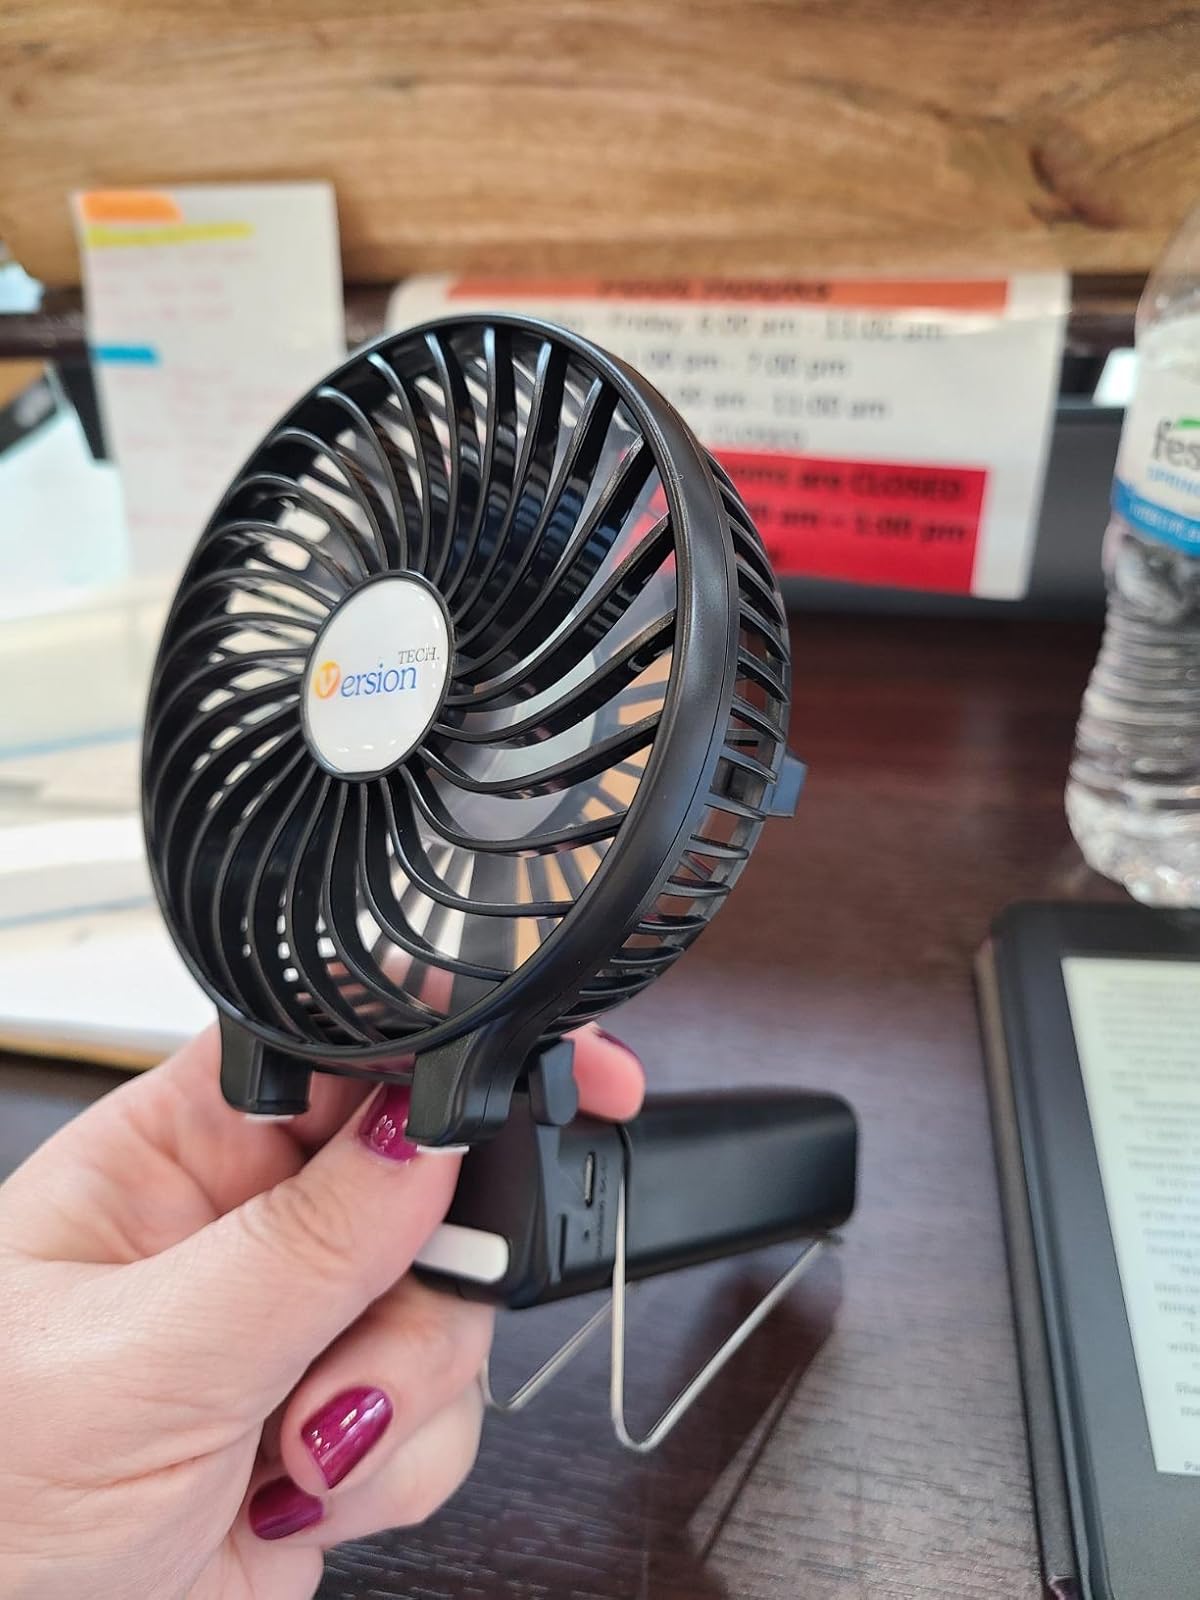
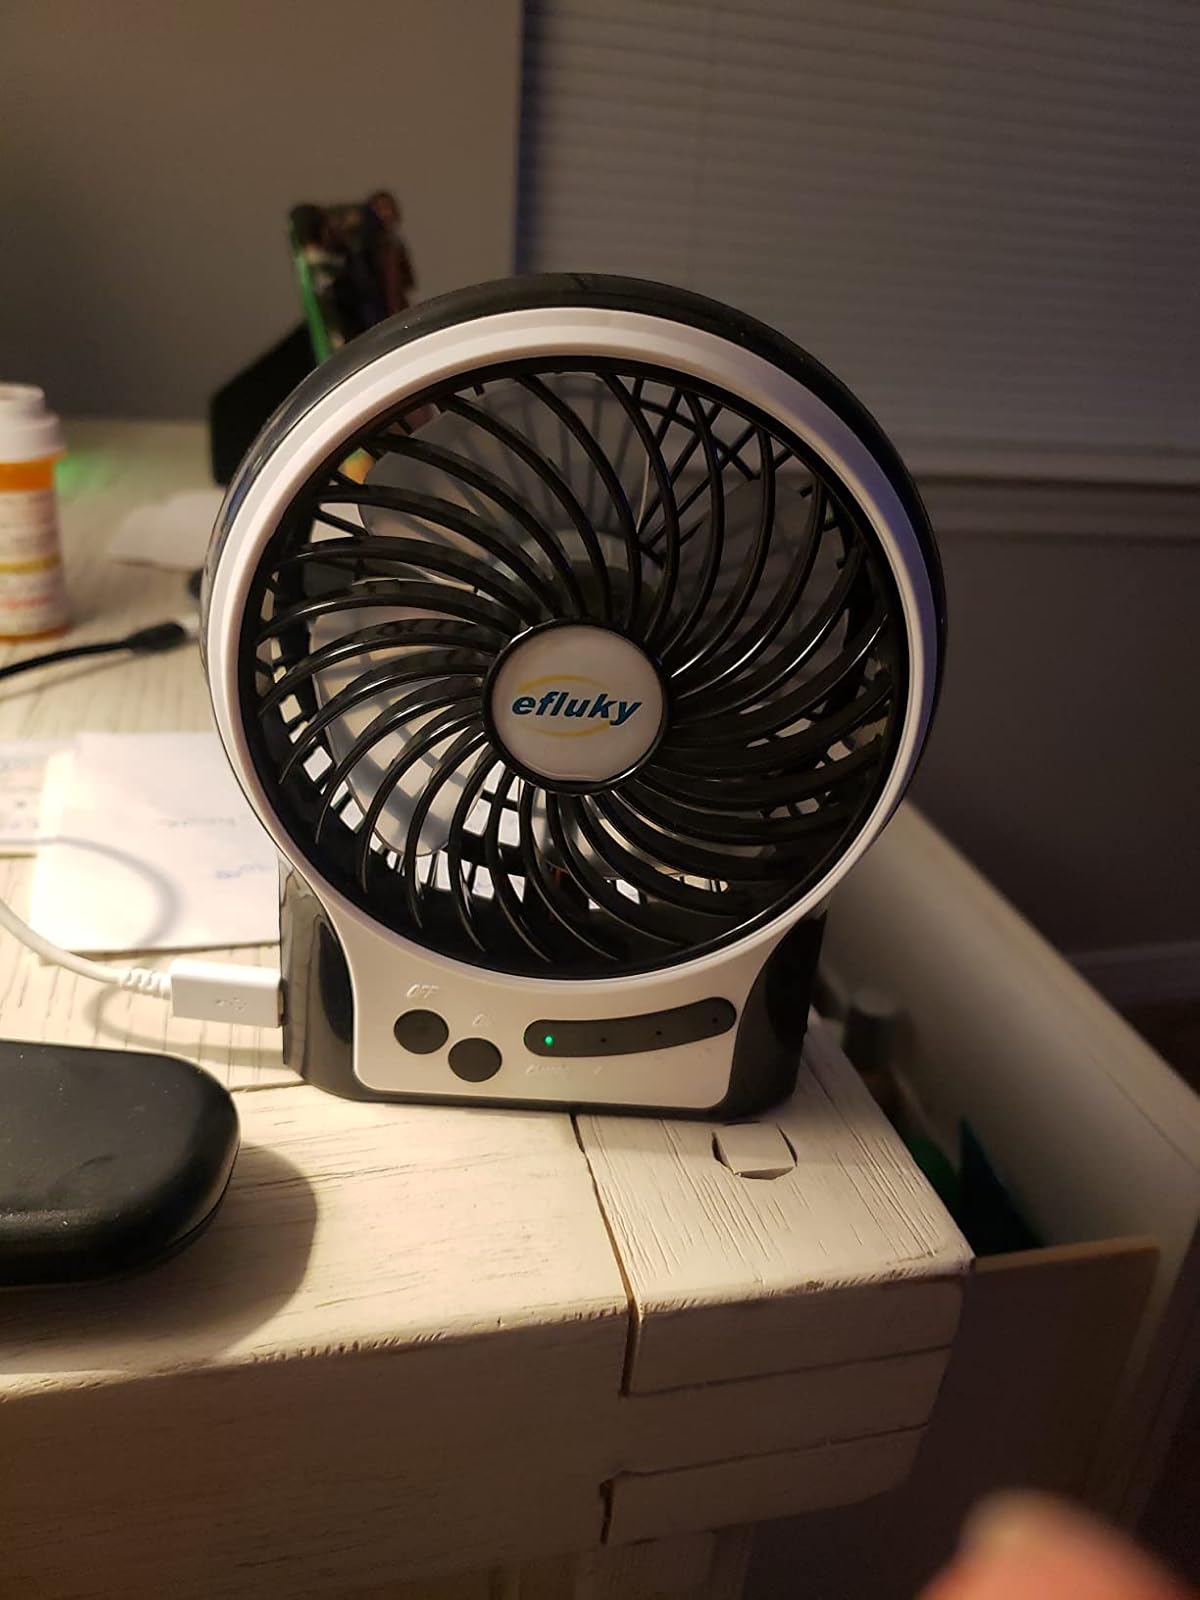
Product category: fan
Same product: no